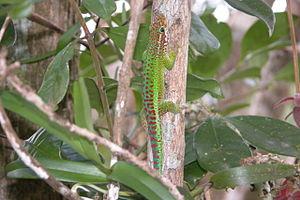
Gecko, forêt Dugain
La forêt Dugain est une forêt privée de l'île de La Réunion.